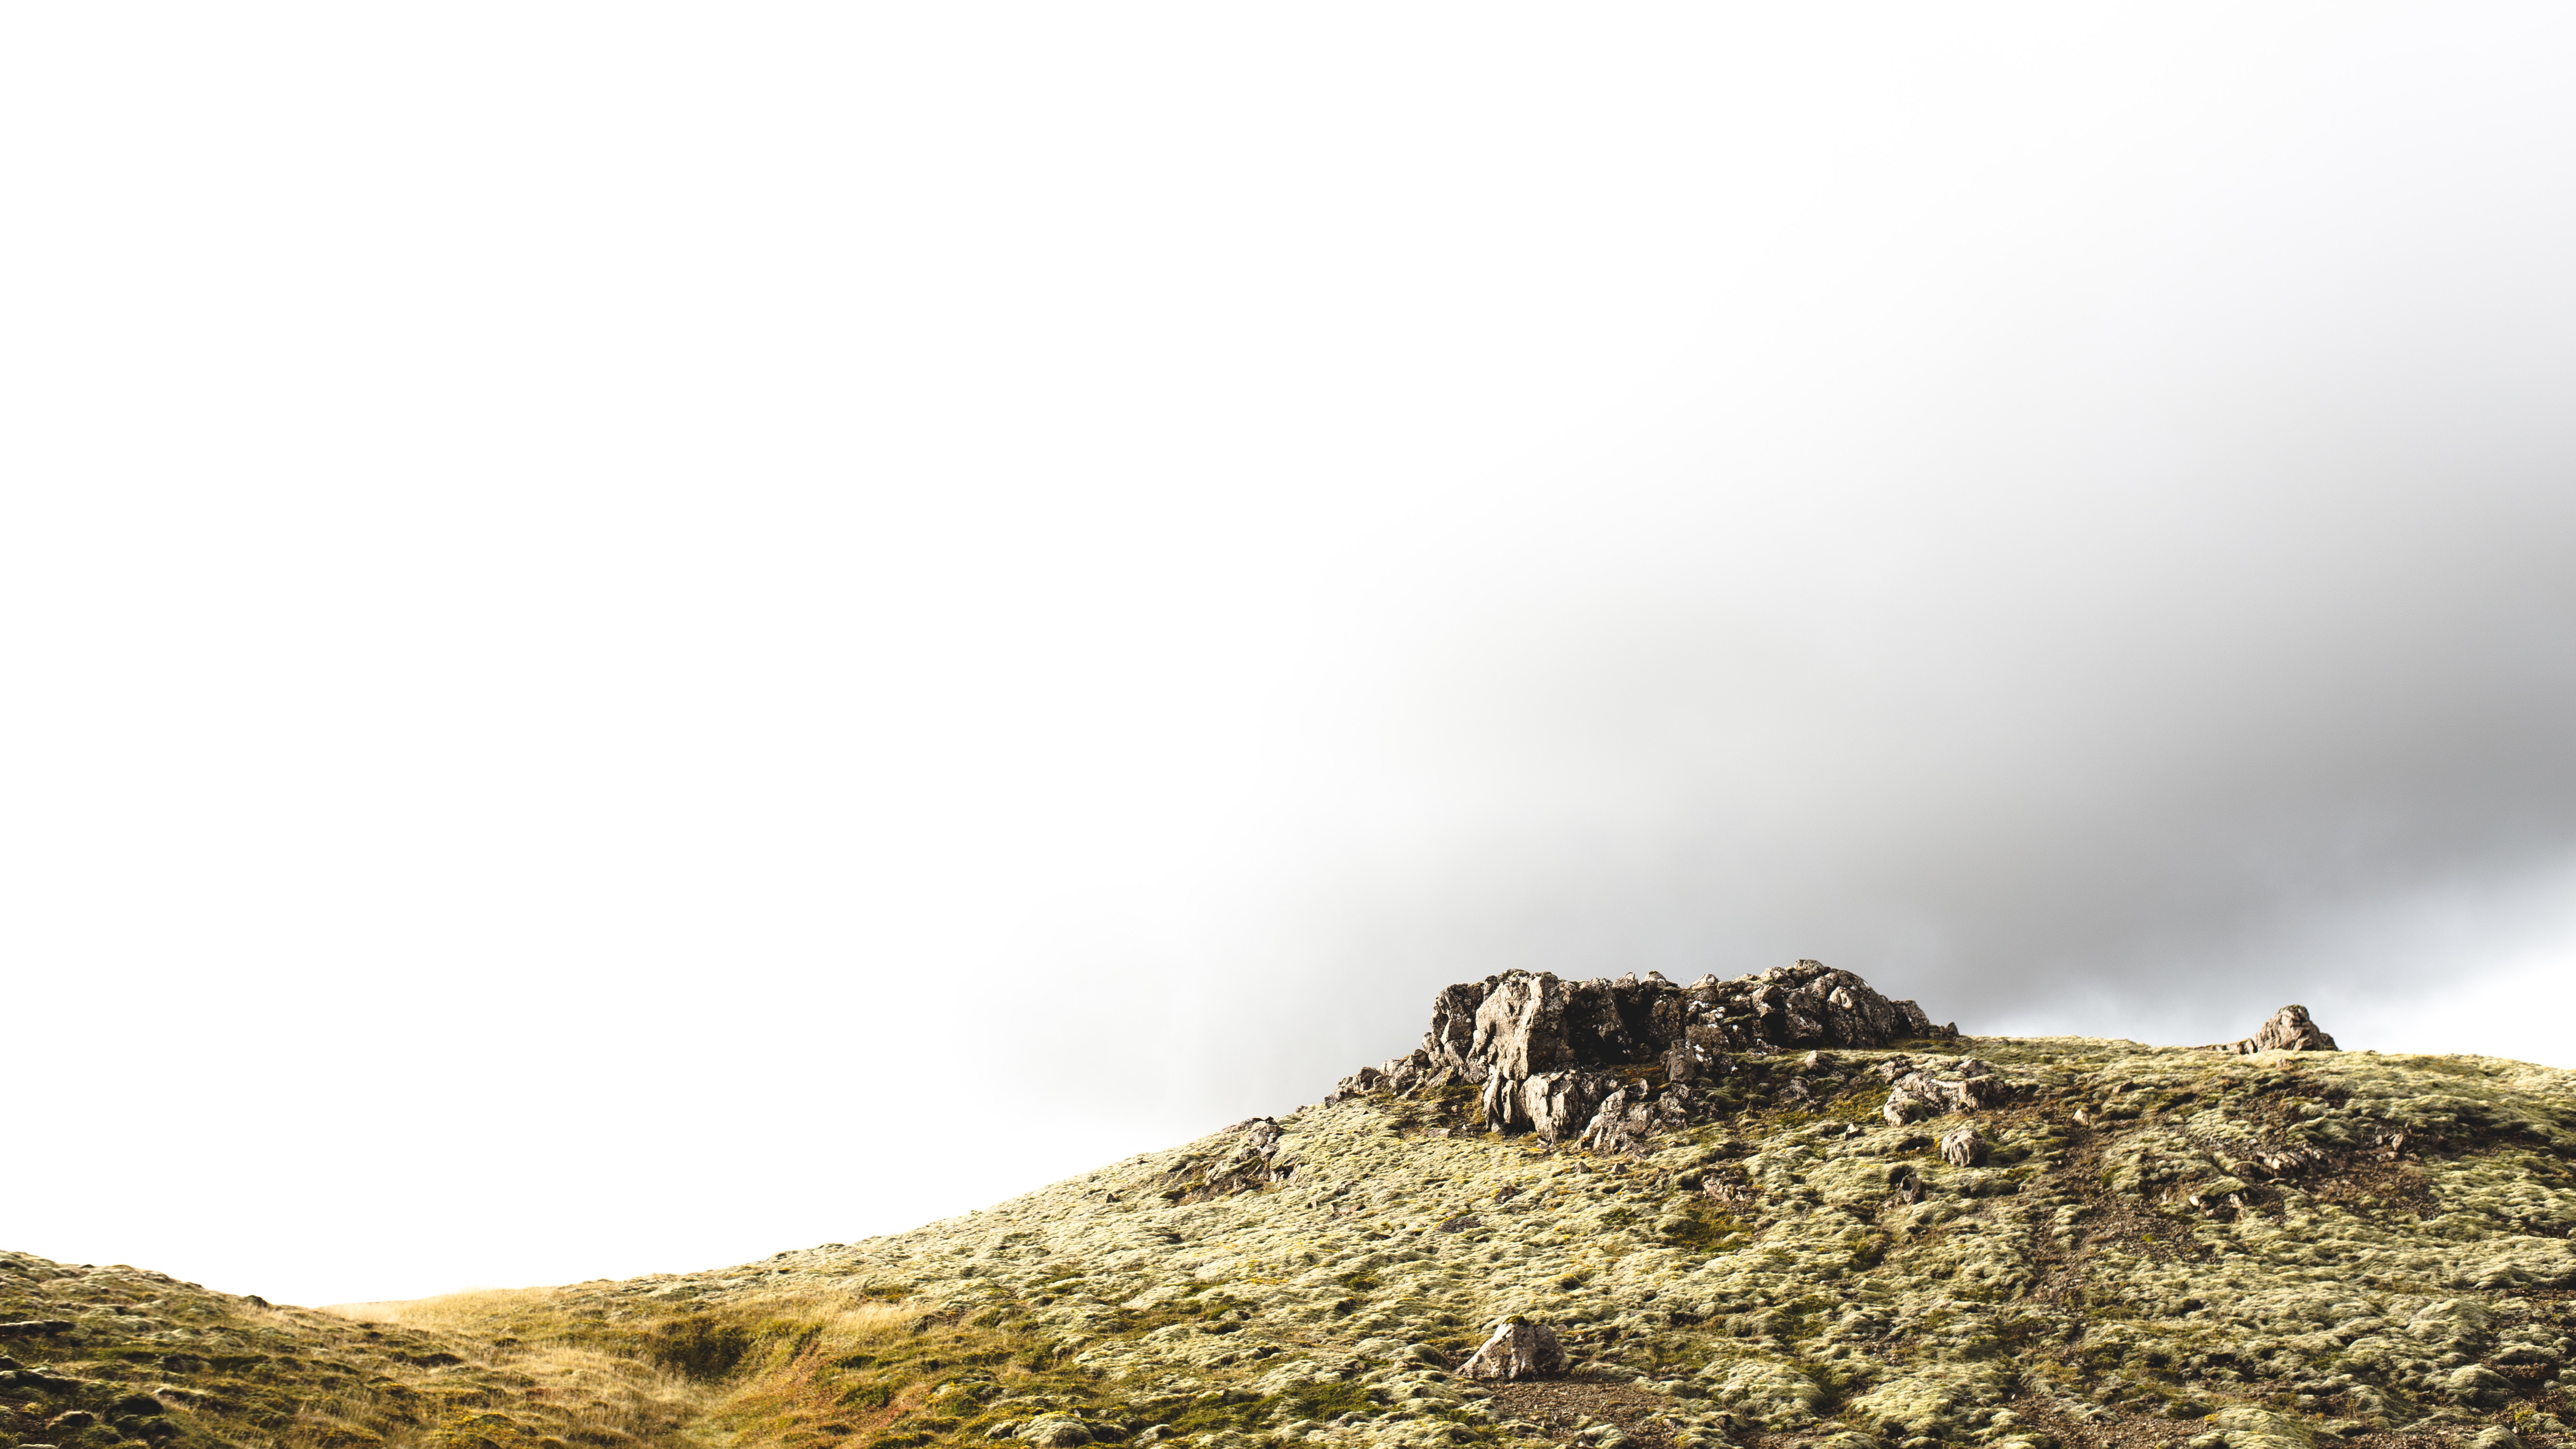
mountain, ridge